Lubbock Municipal Coliseum

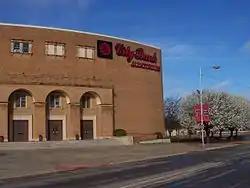
Lubbock Municipal Coliseum

Lubbock Municipal Coliseum (formerly City Bank Coliseum) was an 8,344-seat multi-purpose arena in Lubbock, Texas. Although the arena was located on the campus of Texas Tech University, it was owned and operated by the City of Lubbock until 2018.